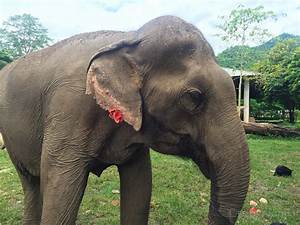
Label: elephant